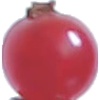
Label: Redcurrant 1